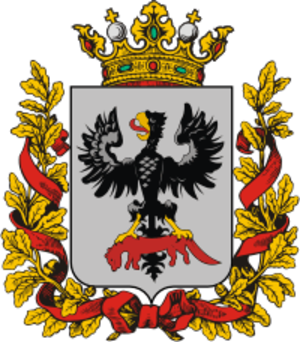
La République socialiste soviétique autonome iakoute ou RSSA iakoute est une république autonome de l'URSS qui a existé de 1922 à 1992.
L’oblast de Iakoutsk est un oblast de l'Empire russe puis de la R.S.F.S.R. créé en 1805 en Extrême-Orient avec pour capitale Iakoutsk.